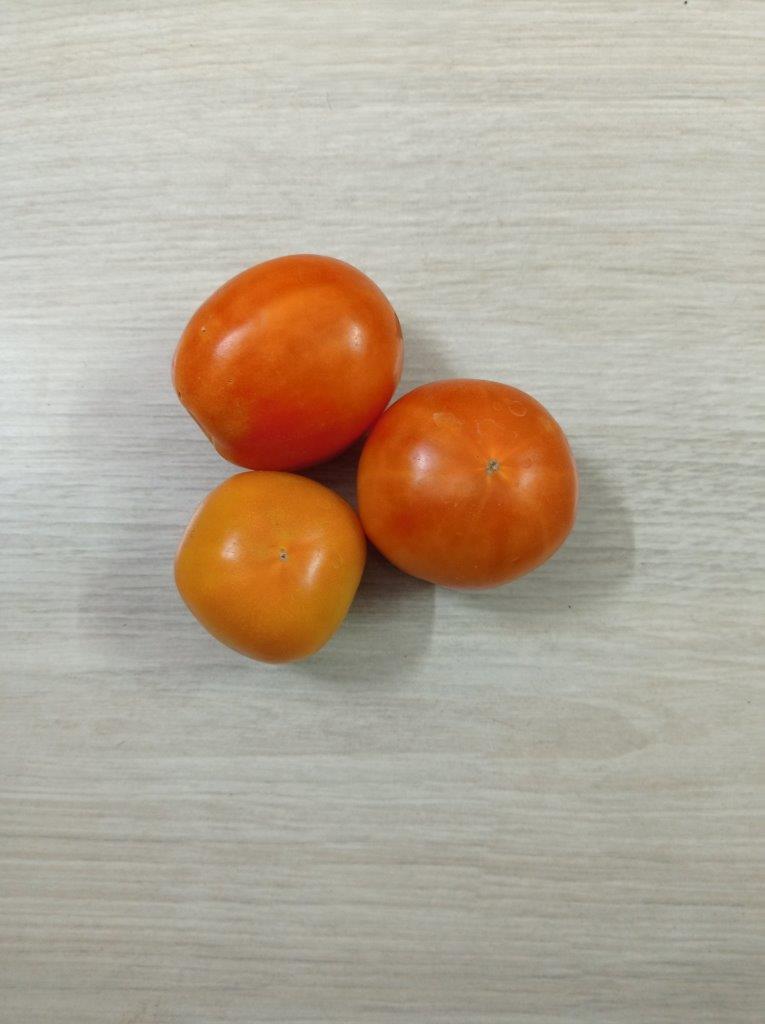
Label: Fresh